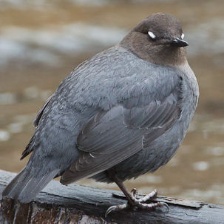
Species: AMERICAN DIPPER
Scientific name: CINCLUS MEXICANUS